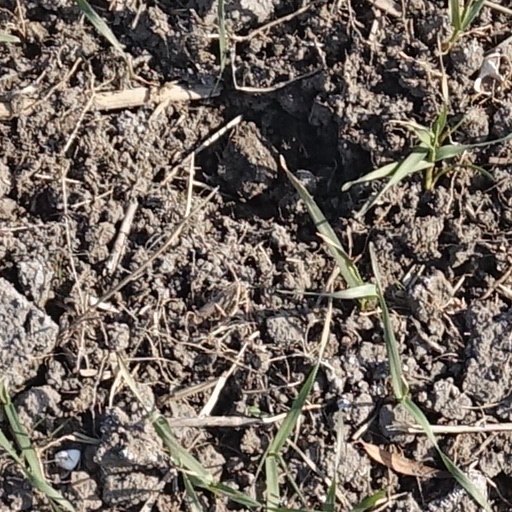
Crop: wheat